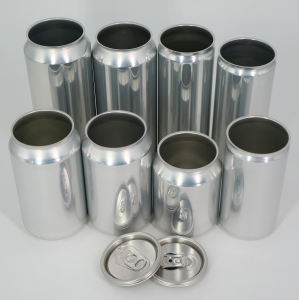
Label: metal